Monarchy of the United Kingdom

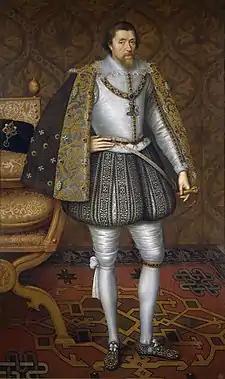
In 1603 James VI and I became the first monarch to rule over England, Scotland, and Ireland together.

David II died childless in 1371 and was succeeded by his nephew Robert II of the House of Stuart. The reigns of both Robert II and his successor, Robert III, were marked by a general decline in royal power. When Robert III died in 1406, regents had to rule the country; the monarch, Robert III's son James I, had been taken captive by the English. Having paid a large ransom, James returned to Scotland in 1424; to restore his authority, he used ruthless measures, including the execution of several of his enemies. He was assassinated by a group of nobles. James II continued his father's policies by subduing influential noblemen but he was killed in an accident at the age of thirty, and a council of regents again assumed power. James III was defeated in a battle against rebellious Scottish earls in 1488, leading to another boy-king: James IV.